Ricky Williams

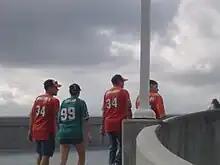
Miami Dolphins fans block out his name on their jerseys after hearing about Williams' drug-related suspension and subsequent retirement from the NFL in 2004.

It was announced on May 14, 2004, that Williams tested positive for marijuana in December 2003 and faced a $650,000 fine and a four-game suspension for violating the NFL's substance-abuse policy. He previously tested positive for marijuana shortly after he joined the Dolphins. Shortly before training camp was to begin in July 2004, Williams publicly disclosed his intent to retire from professional football.